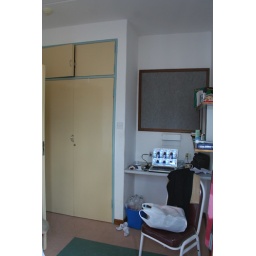
closet and desk, with a built in book shelf above the desk.